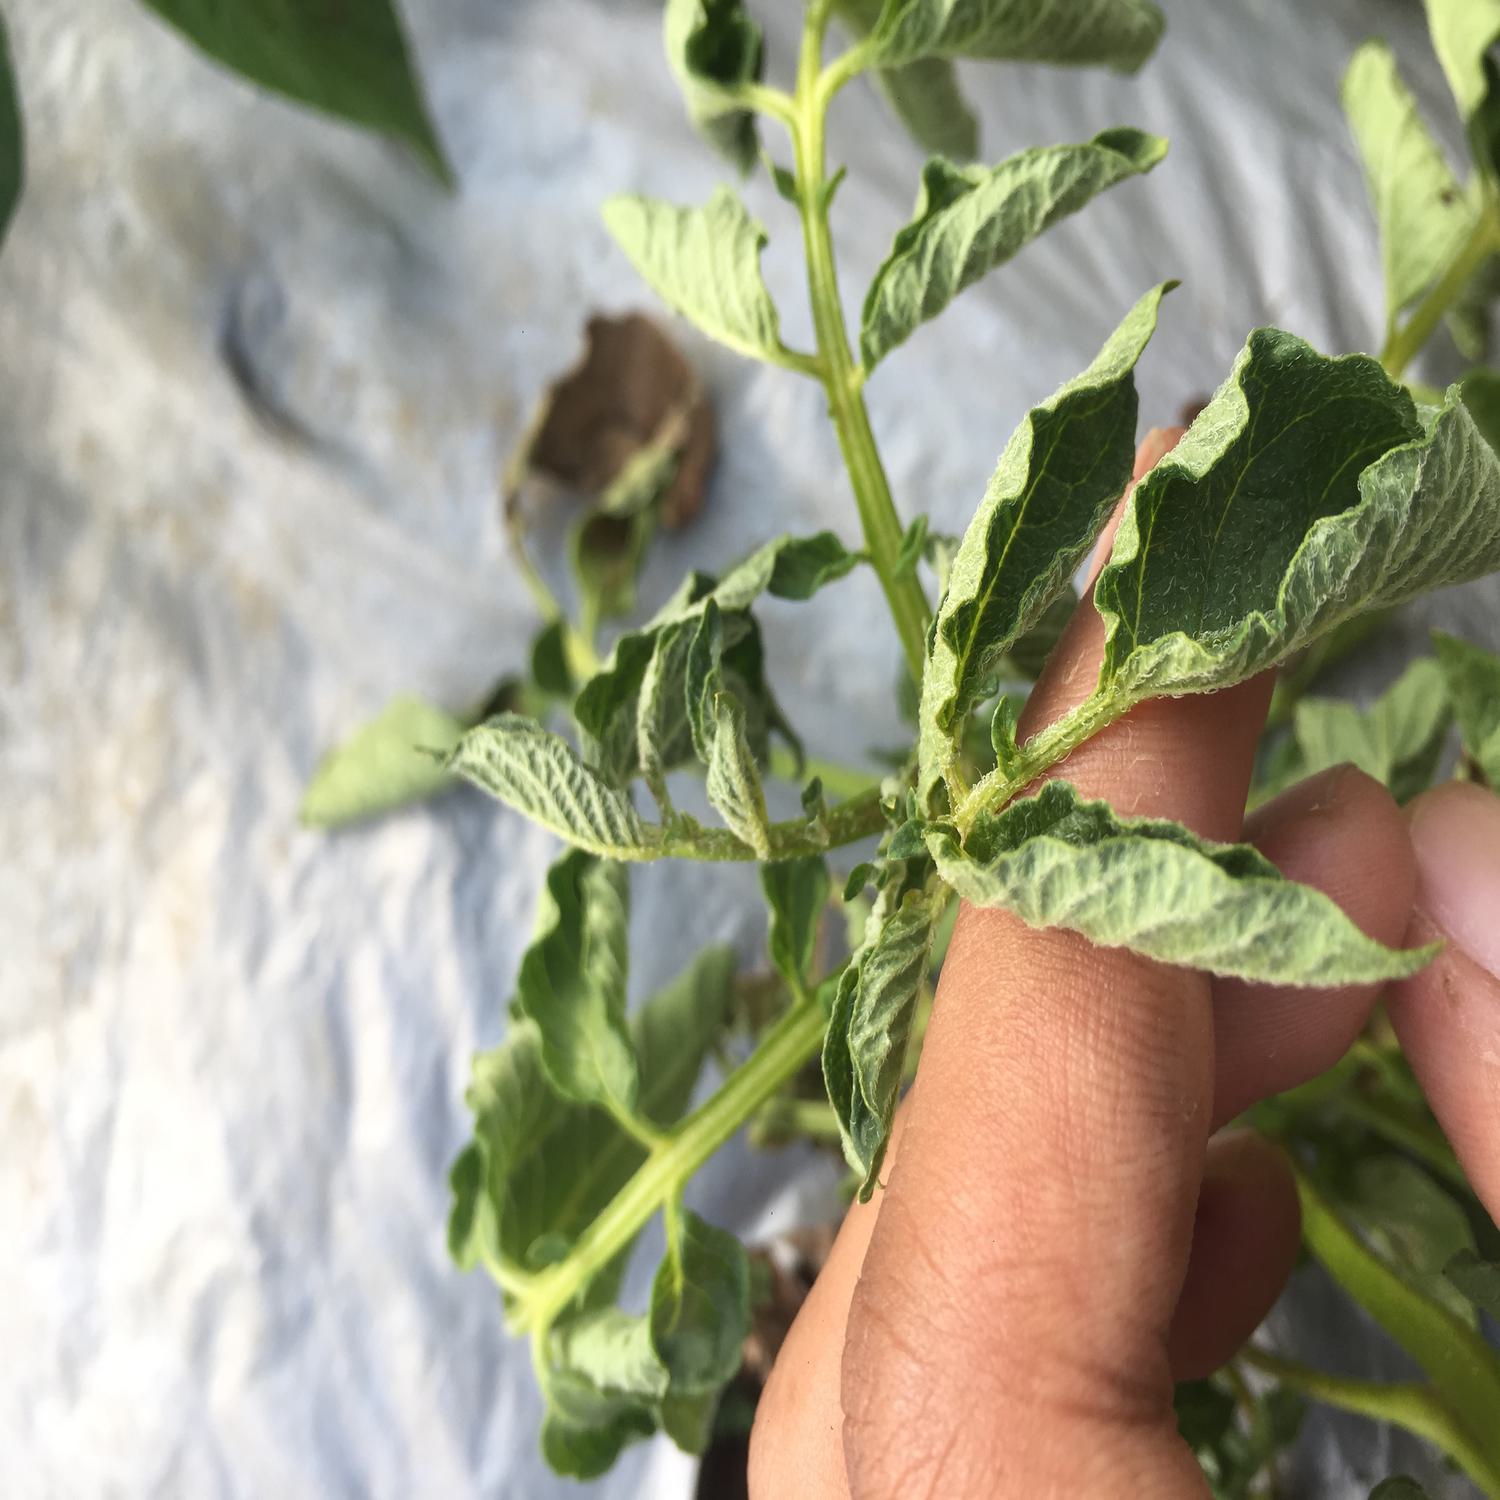
Label: Bacteria